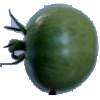
Label: Tomato not Ripened 1